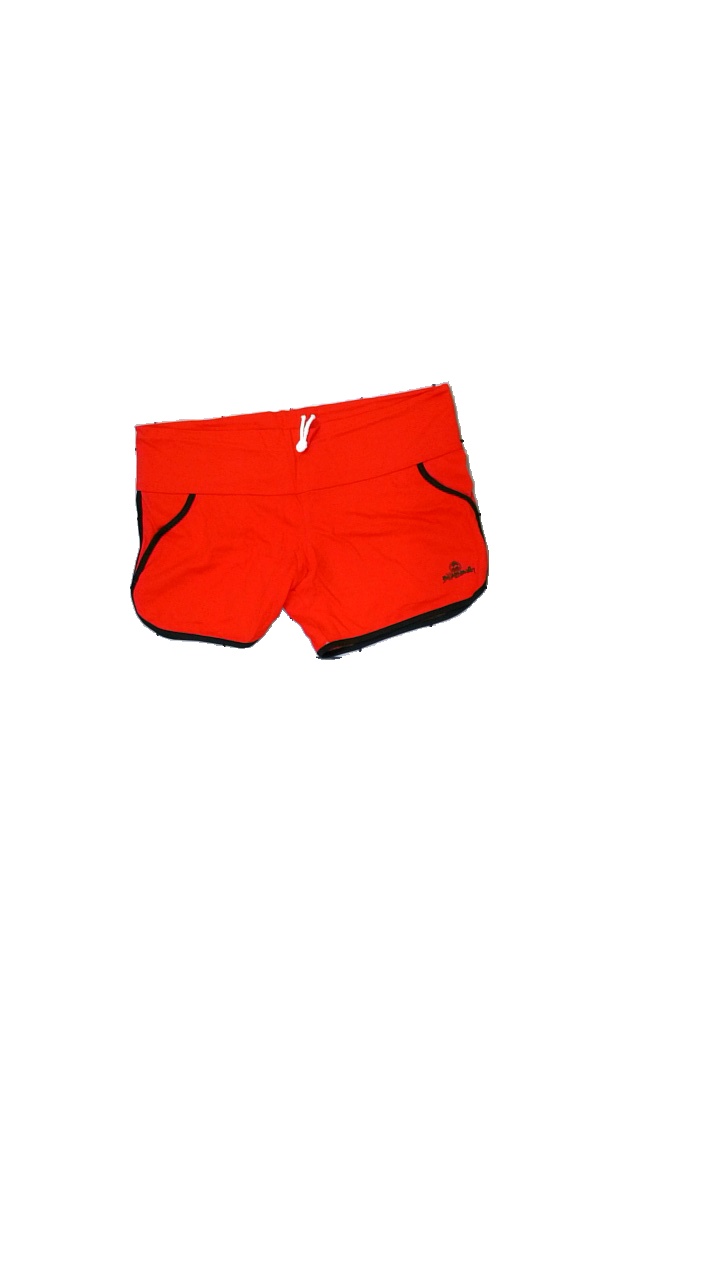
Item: Shorts (Unisex)
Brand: Billabong
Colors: Orange, Black
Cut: Regular
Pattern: Logo print
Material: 100% cott
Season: All
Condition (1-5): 4
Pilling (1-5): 5
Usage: Reuse
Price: <50